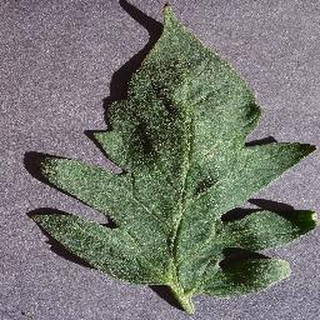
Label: healthy_tomato